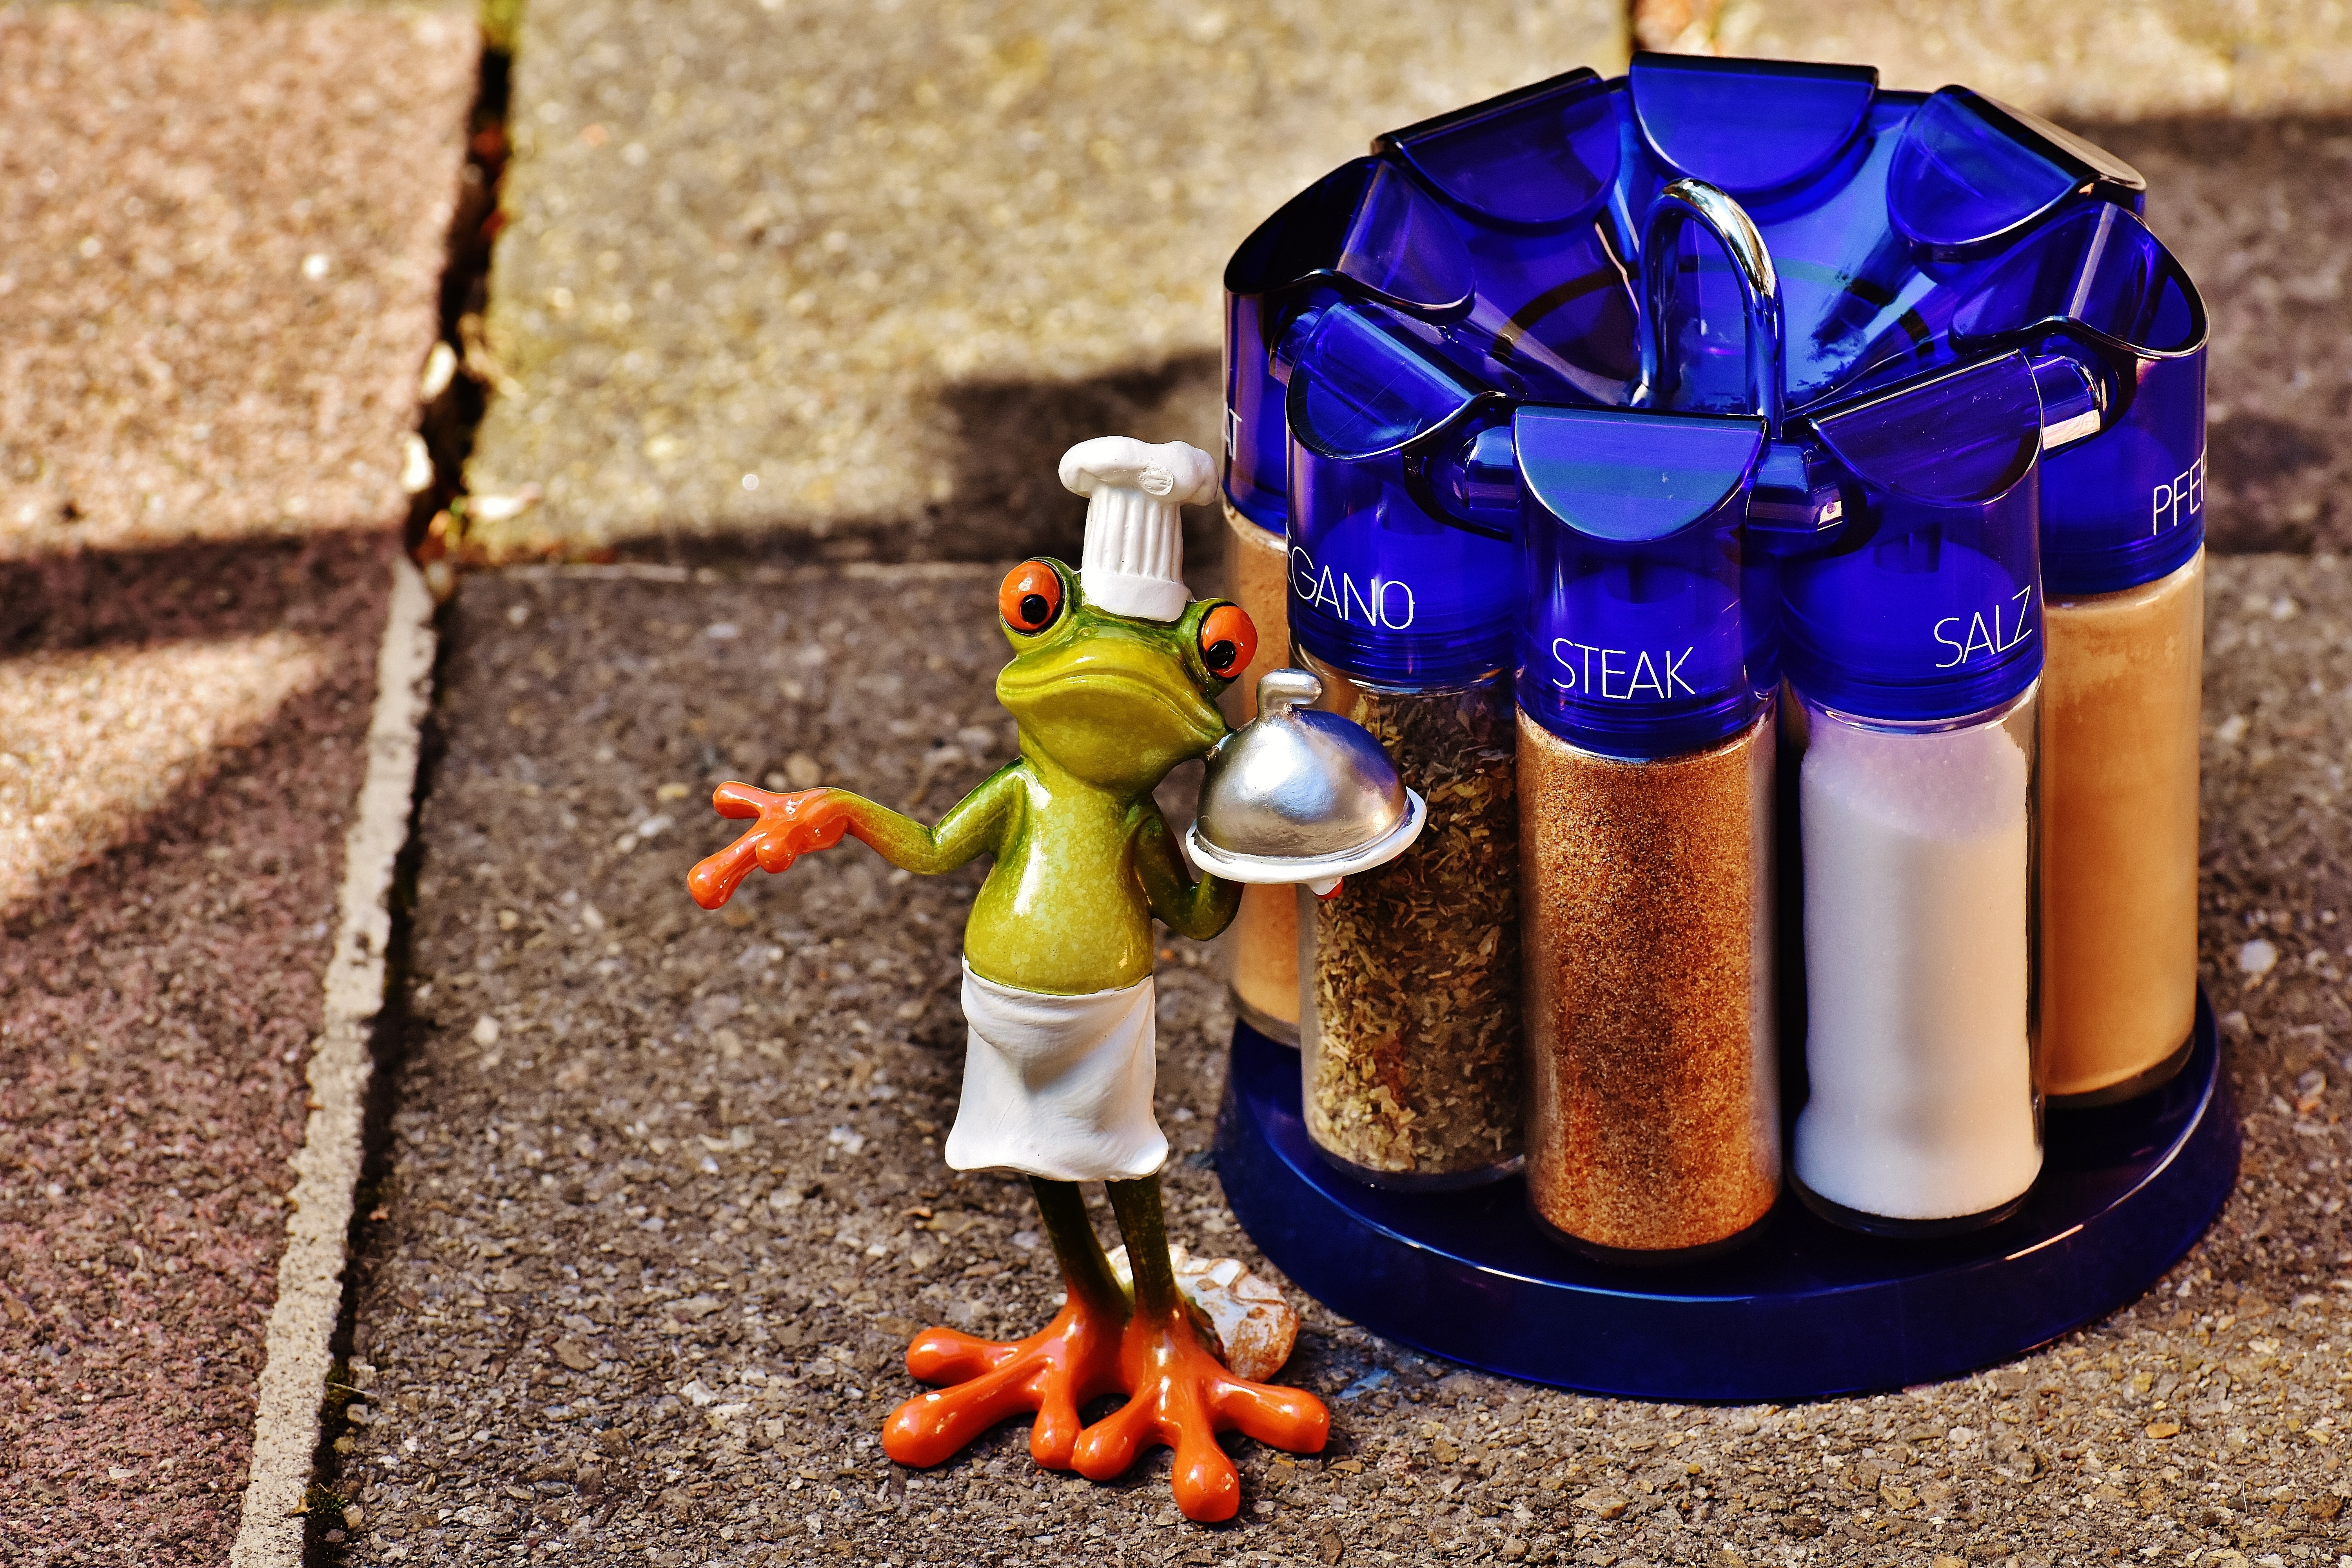
cute, food, cooking, ingredient, kitchen, drink, frog, eat, preparation, cook, fig, spices, funny, frogs, flavor